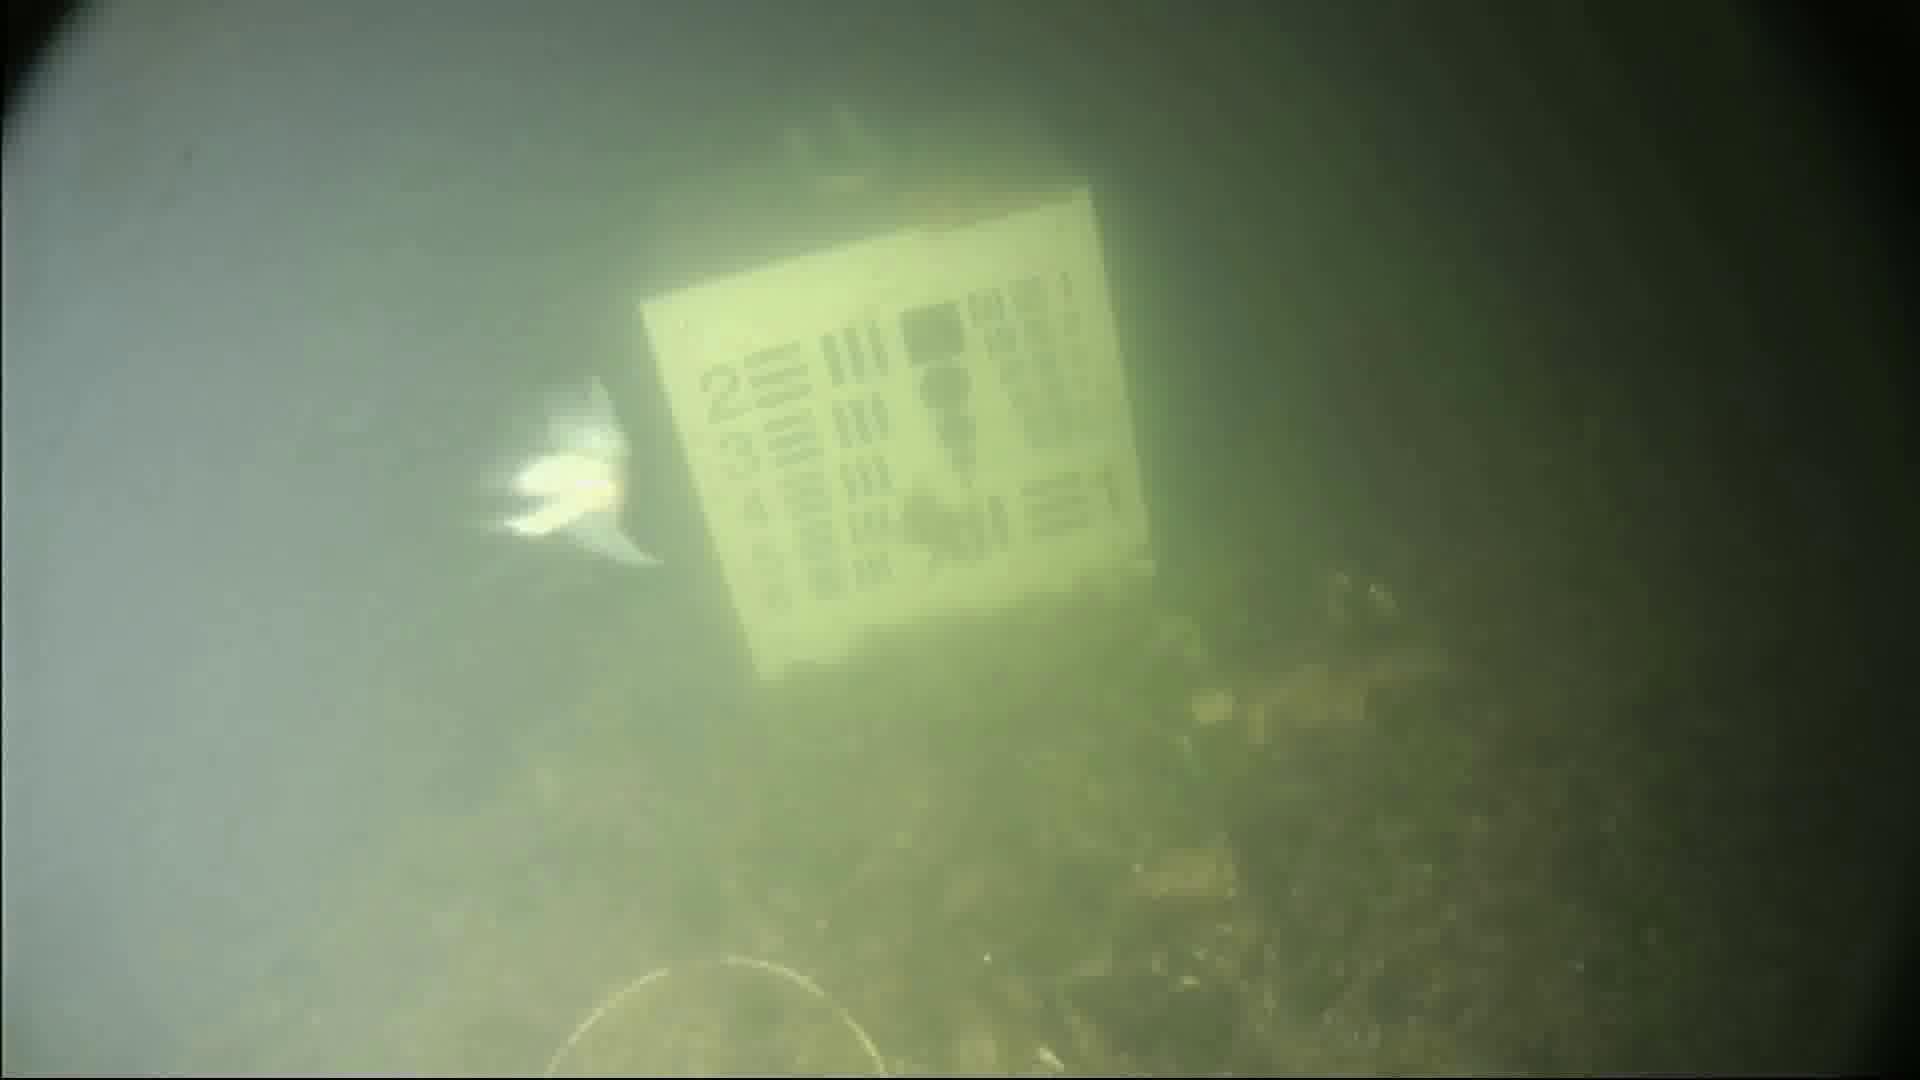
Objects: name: starfish
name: crab